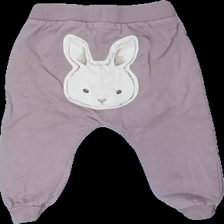
View: back
Type: Trousers
Category: Children
Brand: Missing
Brand text on label: Newbie
Colors: Pink, White
Material: 100% cotton
Pattern: Animal print
Cut: Regular
Size: 74
Season: All
Price range: 50-100
Recommended usage: Reuse